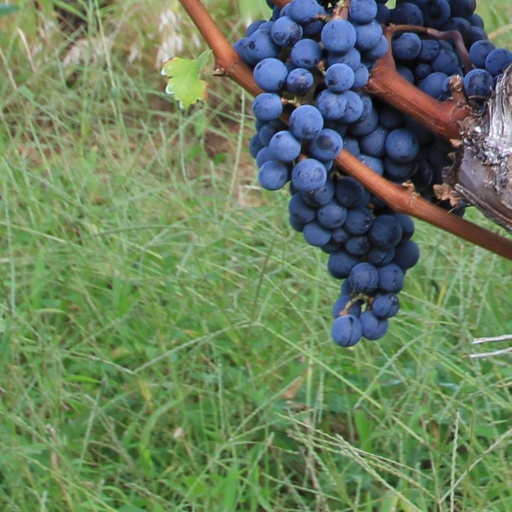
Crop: grape